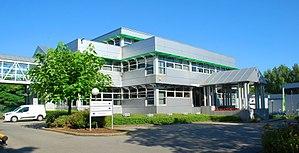
Belgique - Louvain-la-Neuve - siège d'IBA (chemin du Cyclotron 3 - Architecture postmoderne - DSW Architects 1991)
Le Cyclotron de Louvain-la-Neuve, appelé CYCLONE, est un ensemble architectural de style brutaliste édifié de 1970 à 1972 à Louvain-la-Neuve, section de la ville belge d'Ottignies-Louvain-la-Neuve, en Brabant wallon.
Ion Beam Applications est une entreprise basée à Louvain-la-Neuve, section de la ville belge d'Ottignies-Louvain-la-Neuve en Belgique.
Le Parc scientifique de Louvain-la-Neuve, fondé en Belgique le 21 janvier 1971, se compose de 231 hectares répartis sur le territoire d’Ottignies-Louvain-la-Neuve, où se trouve l’Université catholique de Louvain, et sur celui de Mont-Saint-Guibert.